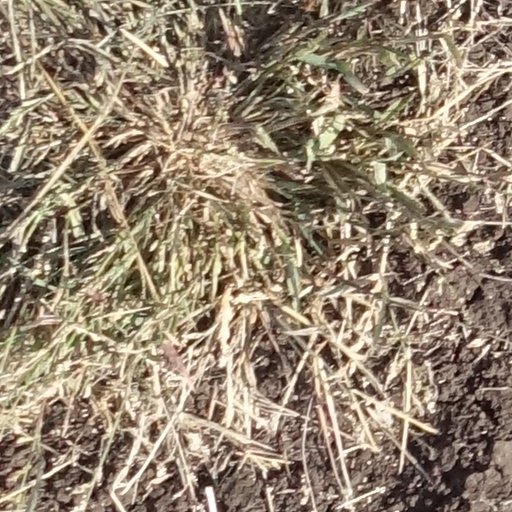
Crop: sorghum